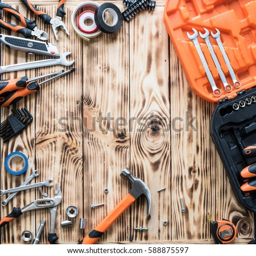
a set of tools on a wooden table background .